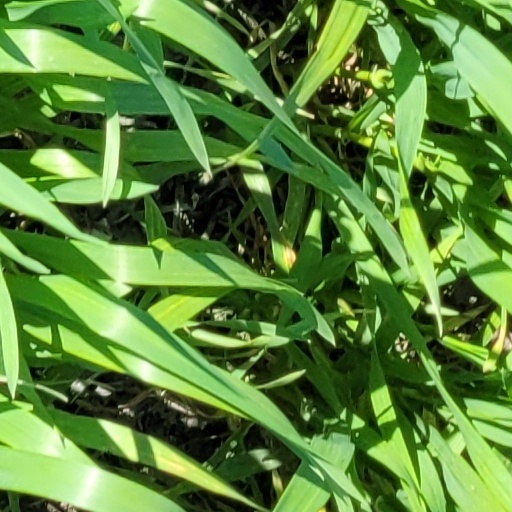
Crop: wheat